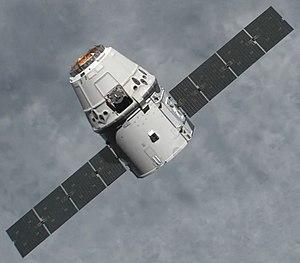
L’Expédition 31 est le 31ᵉ roulement de l'équipage permanent de la Station spatiale internationale (ISS). Elle commence le 27 avril 2012 avec le départ de l'astronef Soyouz TMA-22 de la station pour retourner l'équipage de la 30ᵉ expédition sur Terre. L'expédition 31 s'achève le 1ᵉʳ juillet 2012.
SpaceX Dragon, ou juste Dragon, est un vaisseau cargo spatial développé par la société SpaceX pour le compte de la NASA qui assure conjointement avec les vaisseaux Cygnus, ATV, HTV et Progress le ravitaillement de la Station spatiale internationale à la suite du retrait de la navette spatiale américaine. Il peut placer en orbite jusqu'à 6 tonnes de fret qui peuvent être réparties entre la partie pressurisée et un compartiment non pressurisé. Il est conçu pour revenir sur Terre en ramenant dans la version cargo jusqu'à 3 tonnes de fret. L'amarrage à la station se fait par une écoutille de grande taille au format Common Berthing Mechanism et est réalisé par l'opérateur situé dans la station qui utilise le bras Canadarm 2. Depuis la fin du programme de la navette spatiale américaine, dont le dernier vol a eu lieu le 1ᵉʳ juin 2011, le vaisseau cargo Dragon est le seul engin pouvant rapporter une quantité significative de fret au sol. Le cargo spatial sert de base pour le vaisseau Dragon V2 qui sera chargé de la relève des équipages de la station spatiale après 2020.